St. Francis by-the-Sea American Catholic Church

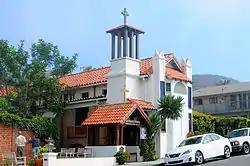

St. Francis by-the-Sea American Catholic Church (St. Francis Cathedral Chapel; American Catholic Church) is a historic church in Laguna Beach, California, United States. It was built in 1934 and was added to the National Register of Historic Places in 1988. It now houses the National Sick Call Set Museum.